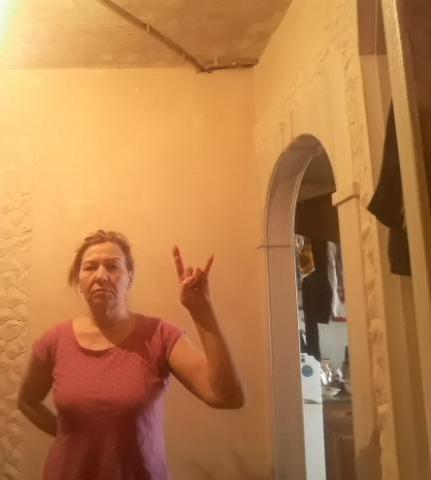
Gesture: rock